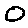
Label: 0